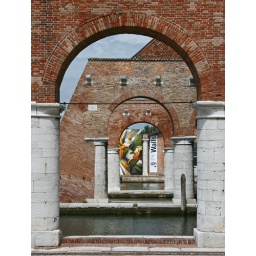
This is a photograph of the ship docks in the Venice Arsenale during the Biennial show. The back wall had a painting.